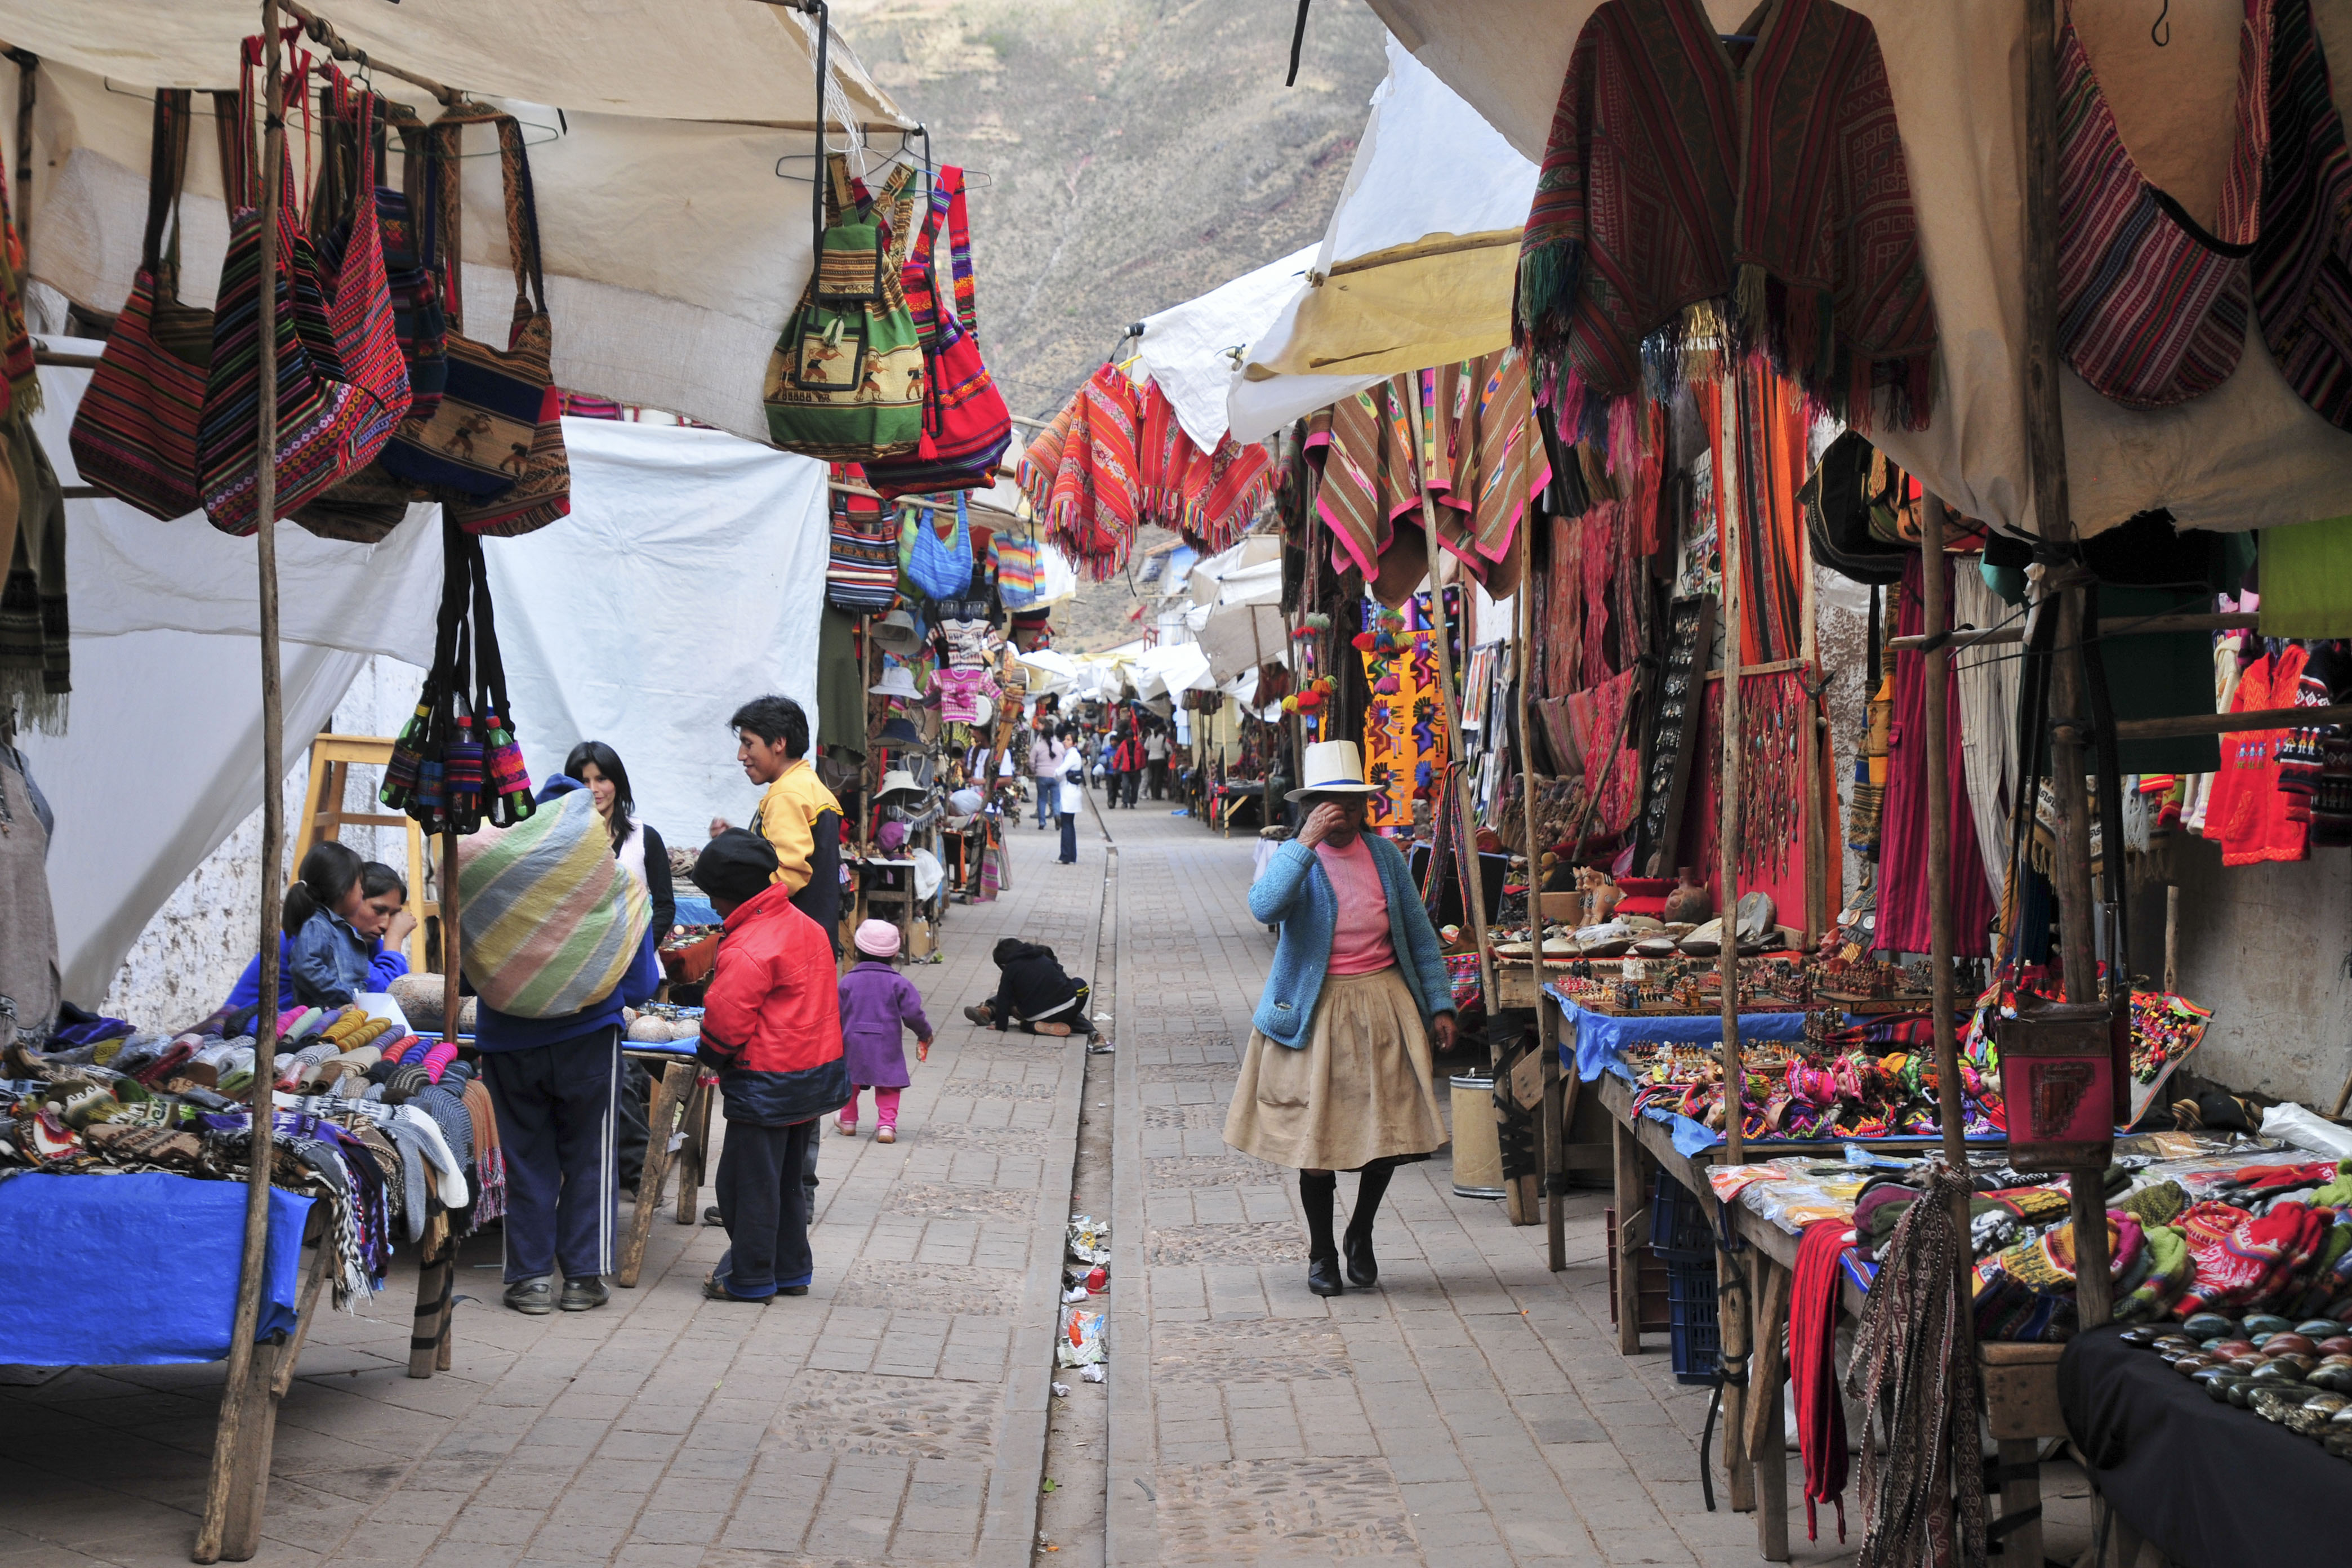
street, city, vendor, bazaar, market, marketplace, nikon, shopping, peru, public space, stall, flea market, retail, d300, human settlement